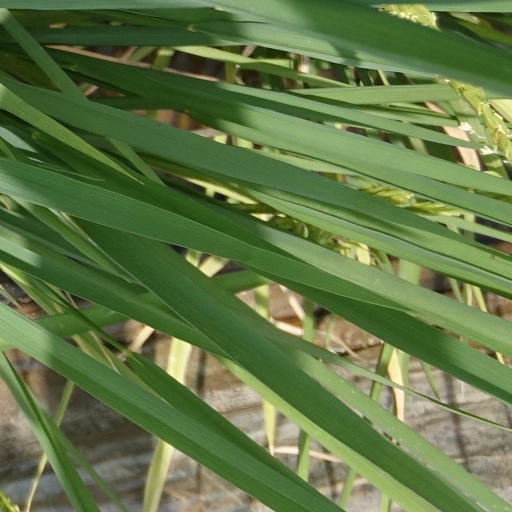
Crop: rice